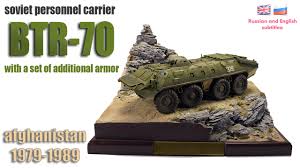
Label: BTR-70